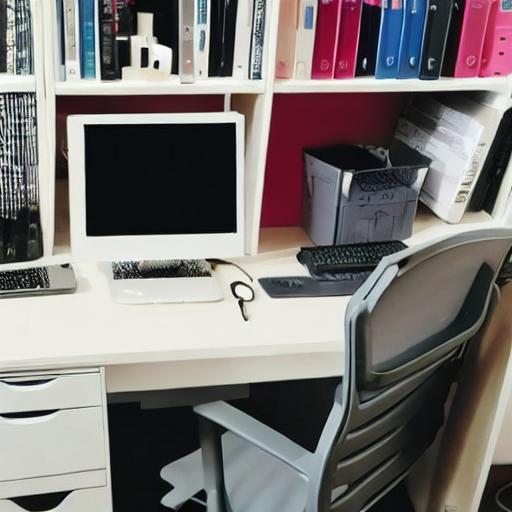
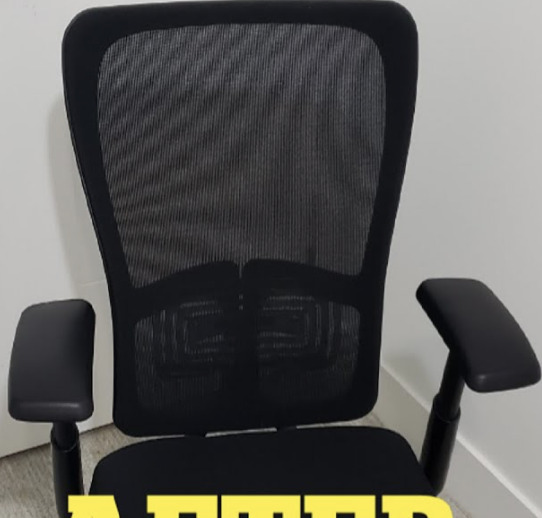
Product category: items_chair
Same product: no